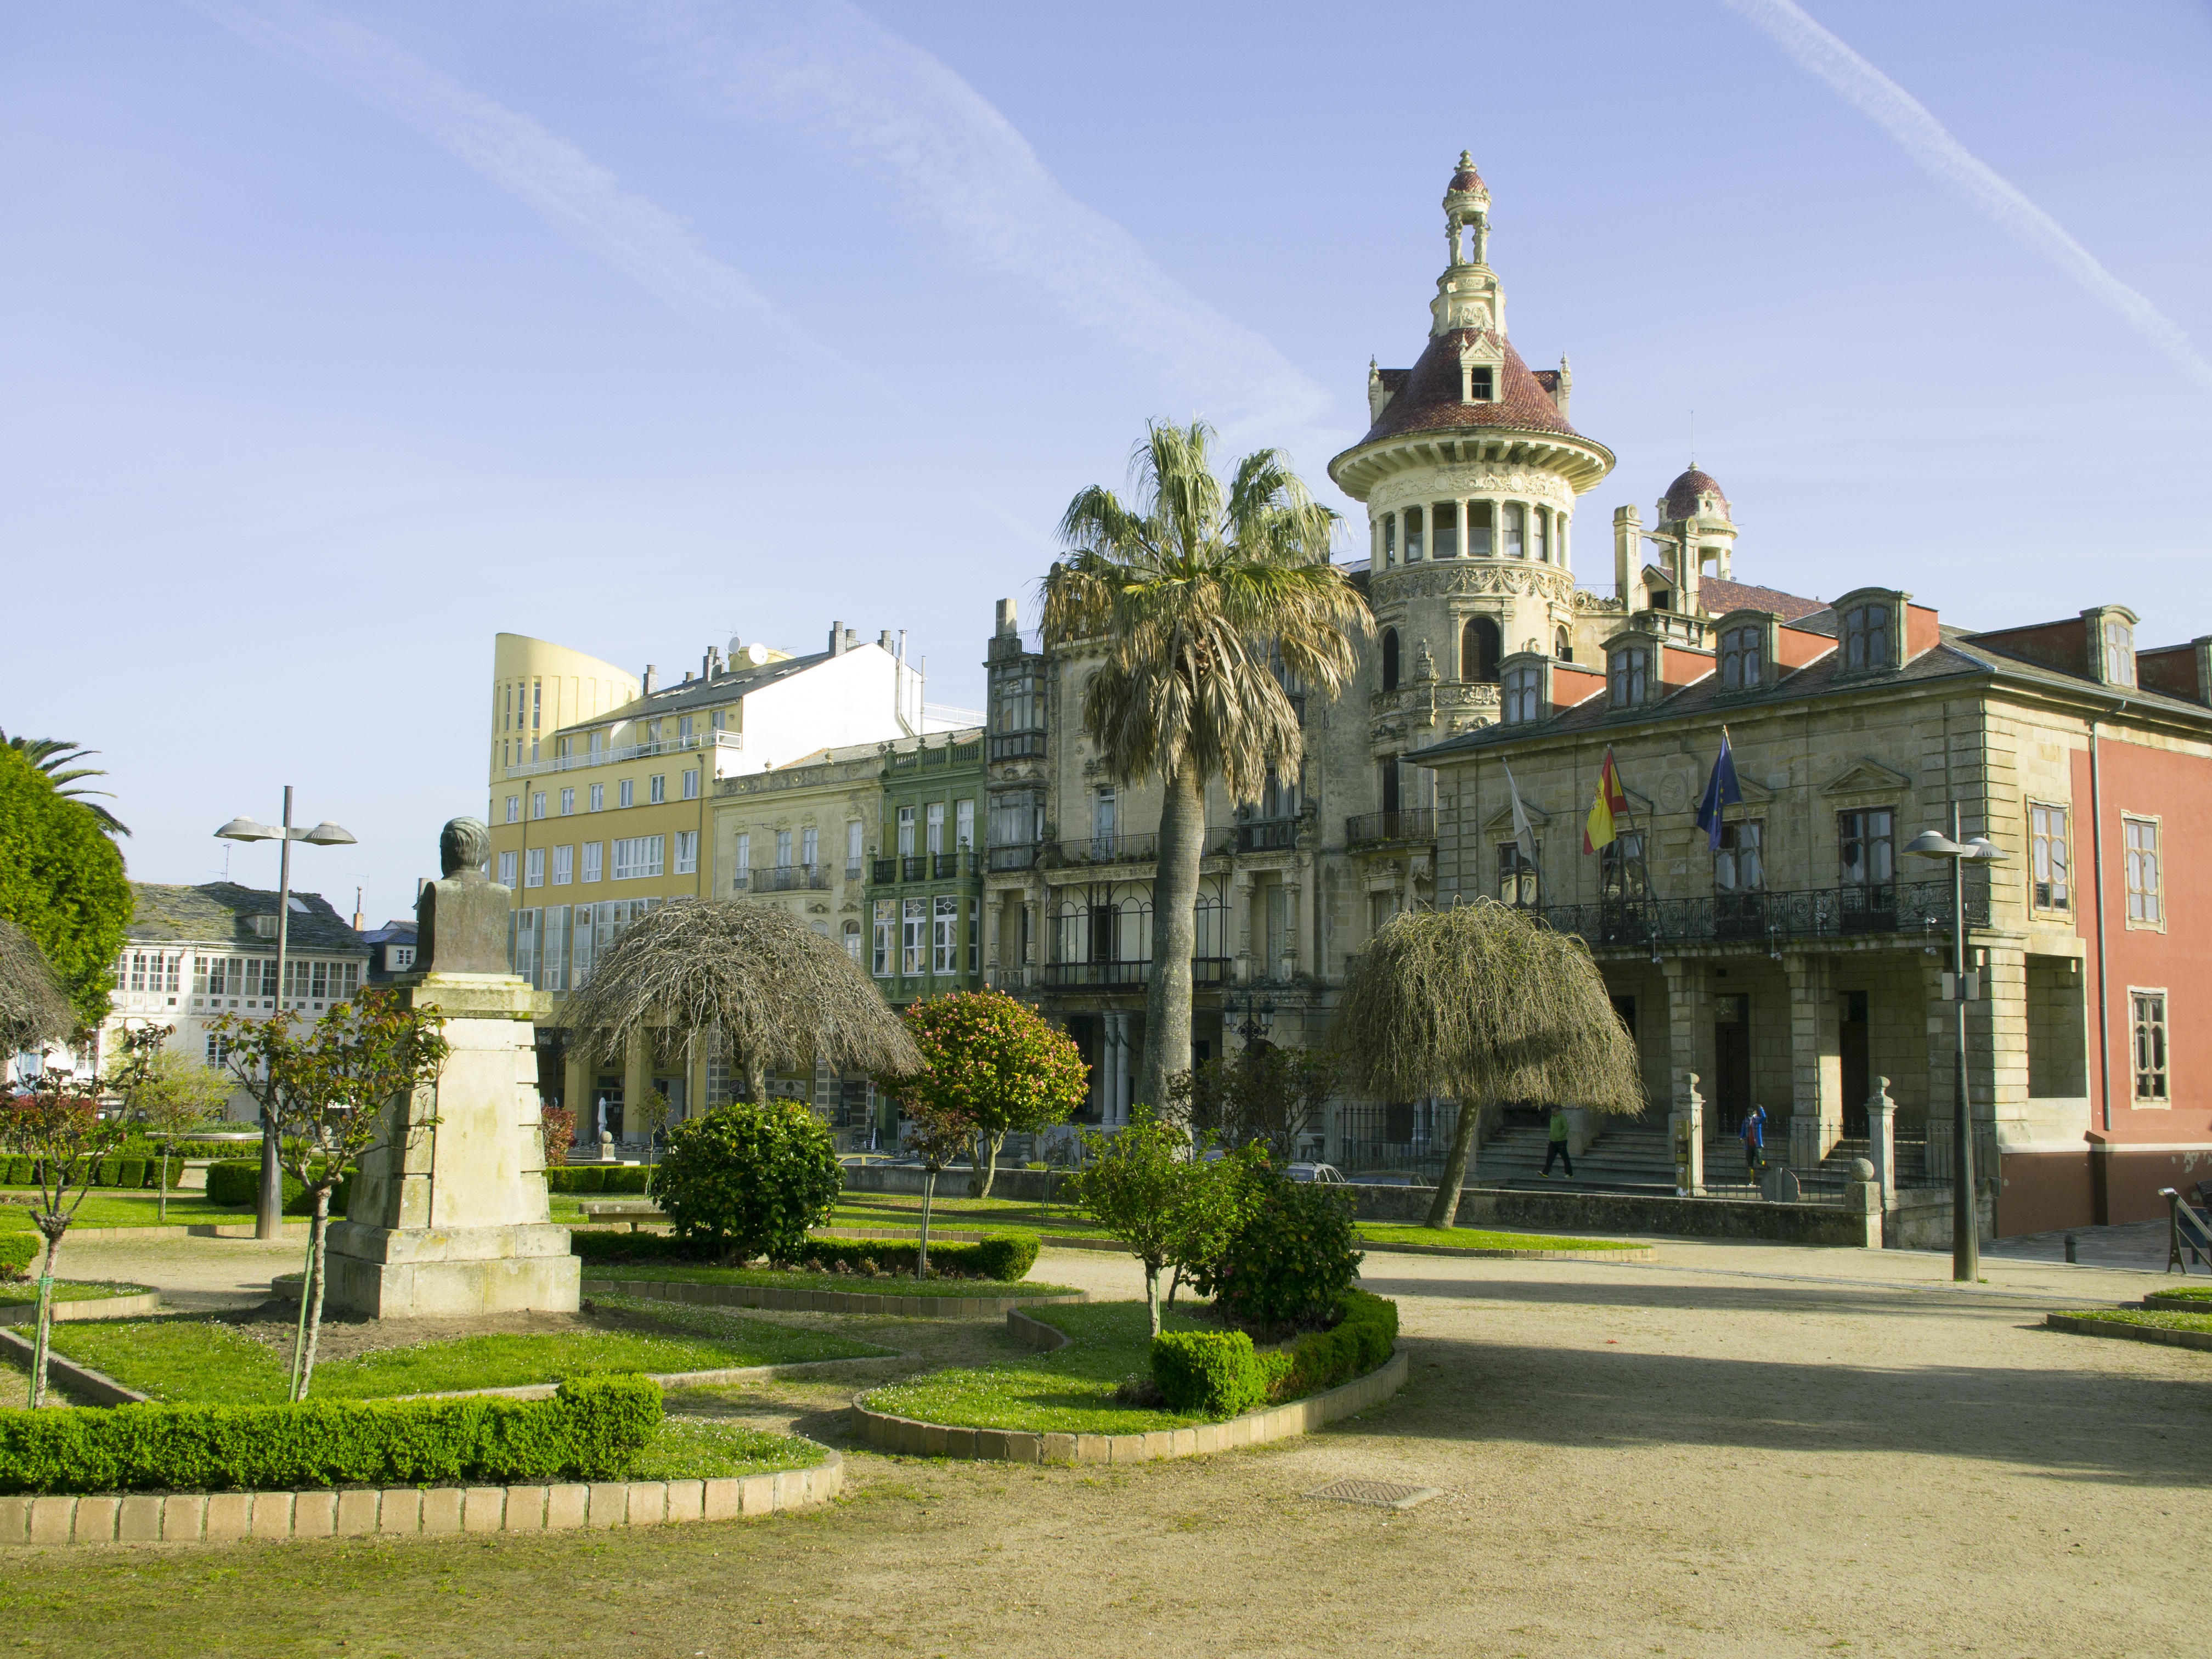
town, building, chateau, palace, monument, plaza, park, landmark, church, cathedral, place of worship, town square, estate, ribadeo, stately home, historic site